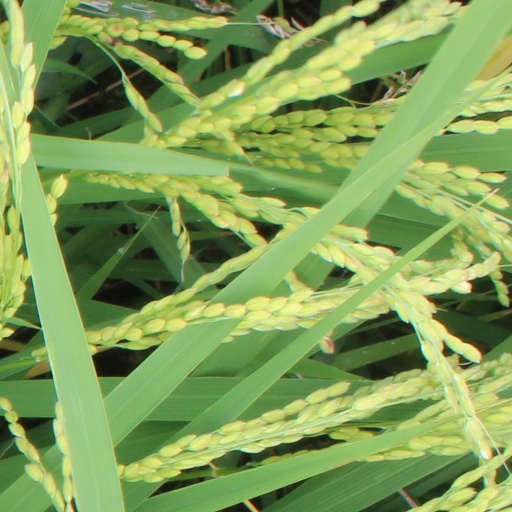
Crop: rice